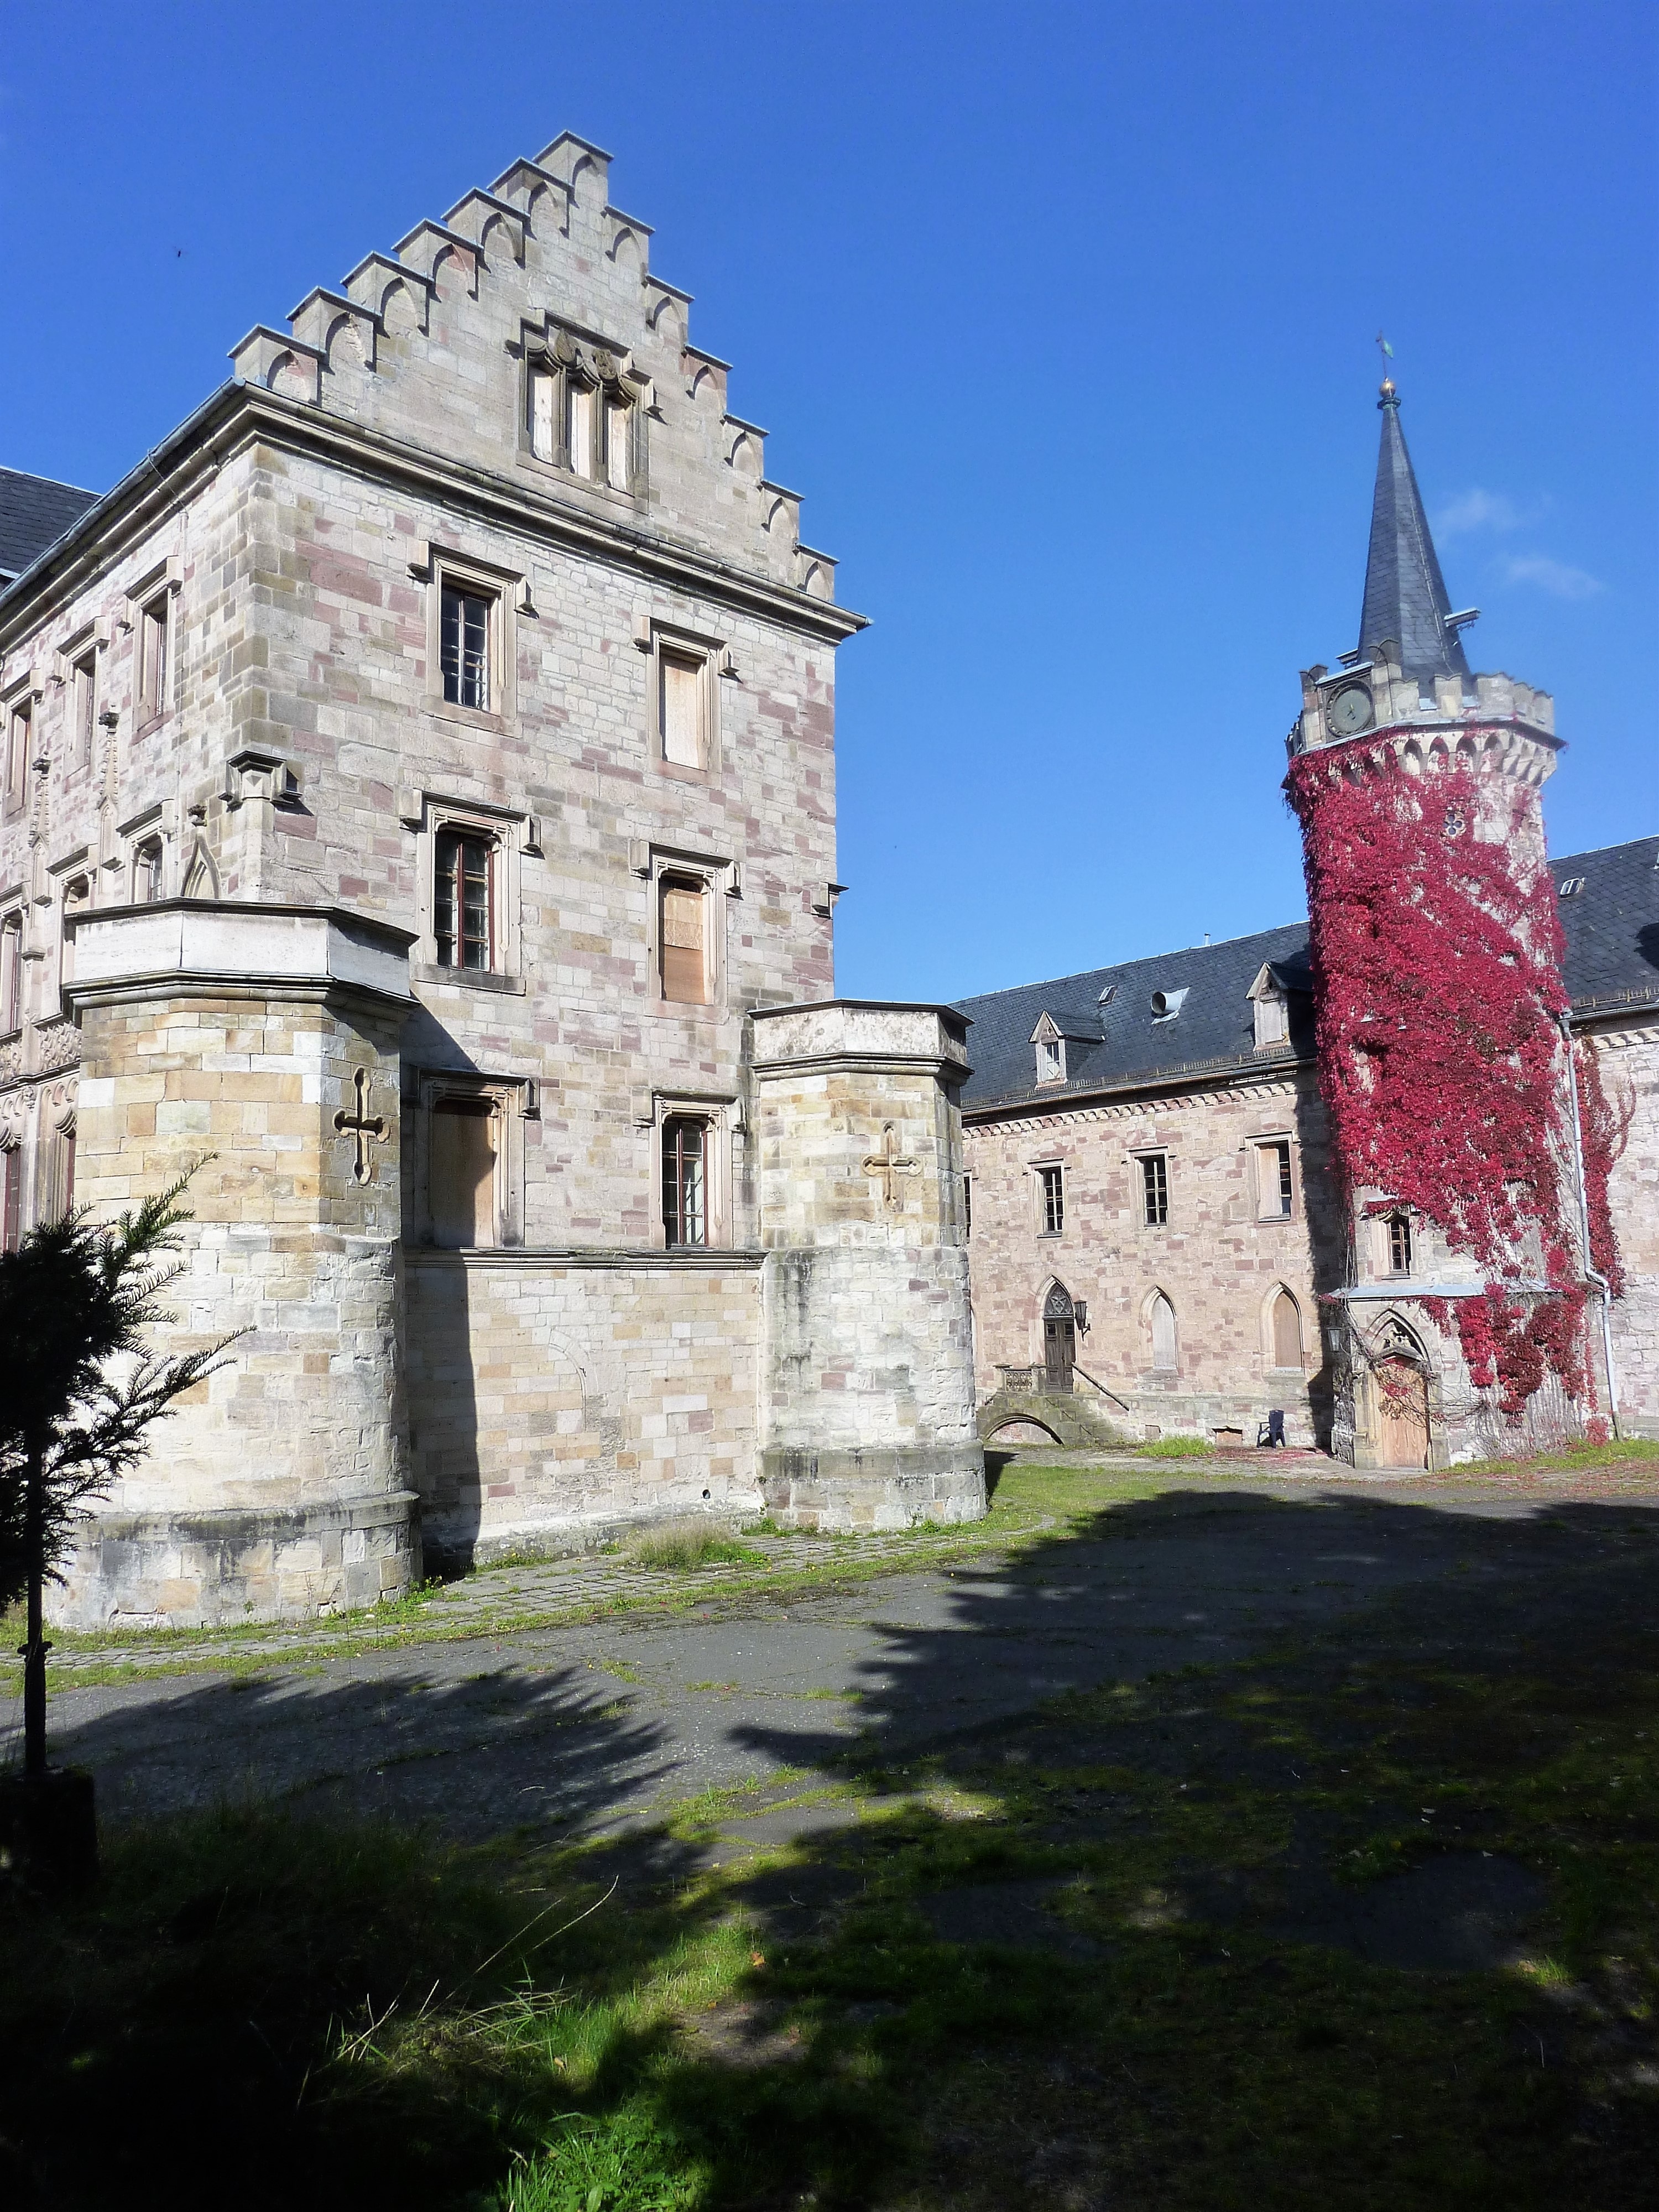
town, building, chateau, tower, castle, landmark, cathedral, place of worship, ruins, monastery, abbey, estate, middle ages, tours, stately home, historic site, reinhard brunn, saxe coburg and gotha, water castle